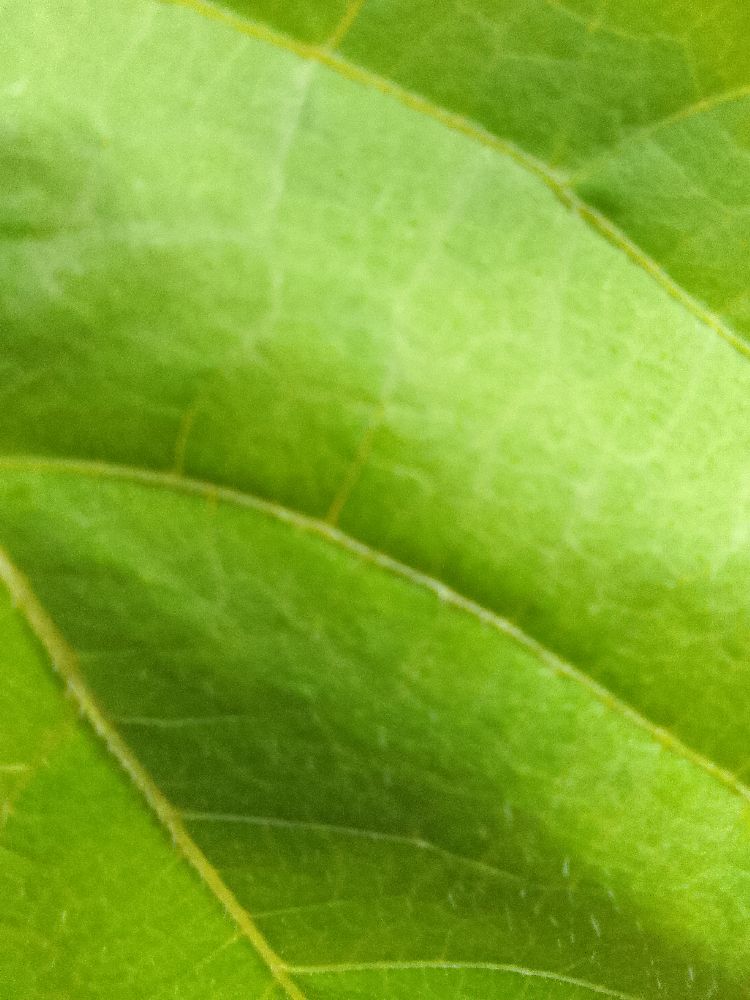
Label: healthy